Russell, Kansas

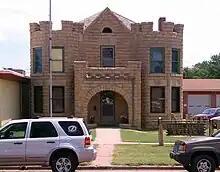
The Fossil Station Museum (2011)

Located downtown, the Deines Cultural Center is a non-profit art gallery that hosts exhibits featuring the work of local and regional artists. Its permanent collections consist of paintings by Birger Sandzén and the wood engravings of local artist E. Hubert Deines. In addition, the center also hosts concerts, recitals, lectures, readings, and workshops. The Center opened in 1990 with the Deines family's donation of its building, the Deines engravings, and a cash endowment to the city of Russell.